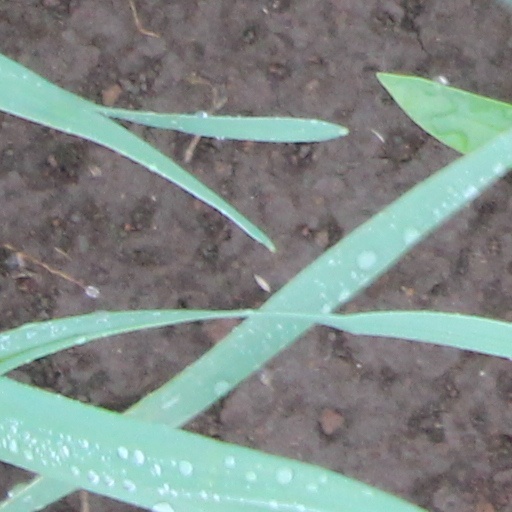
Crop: wheat